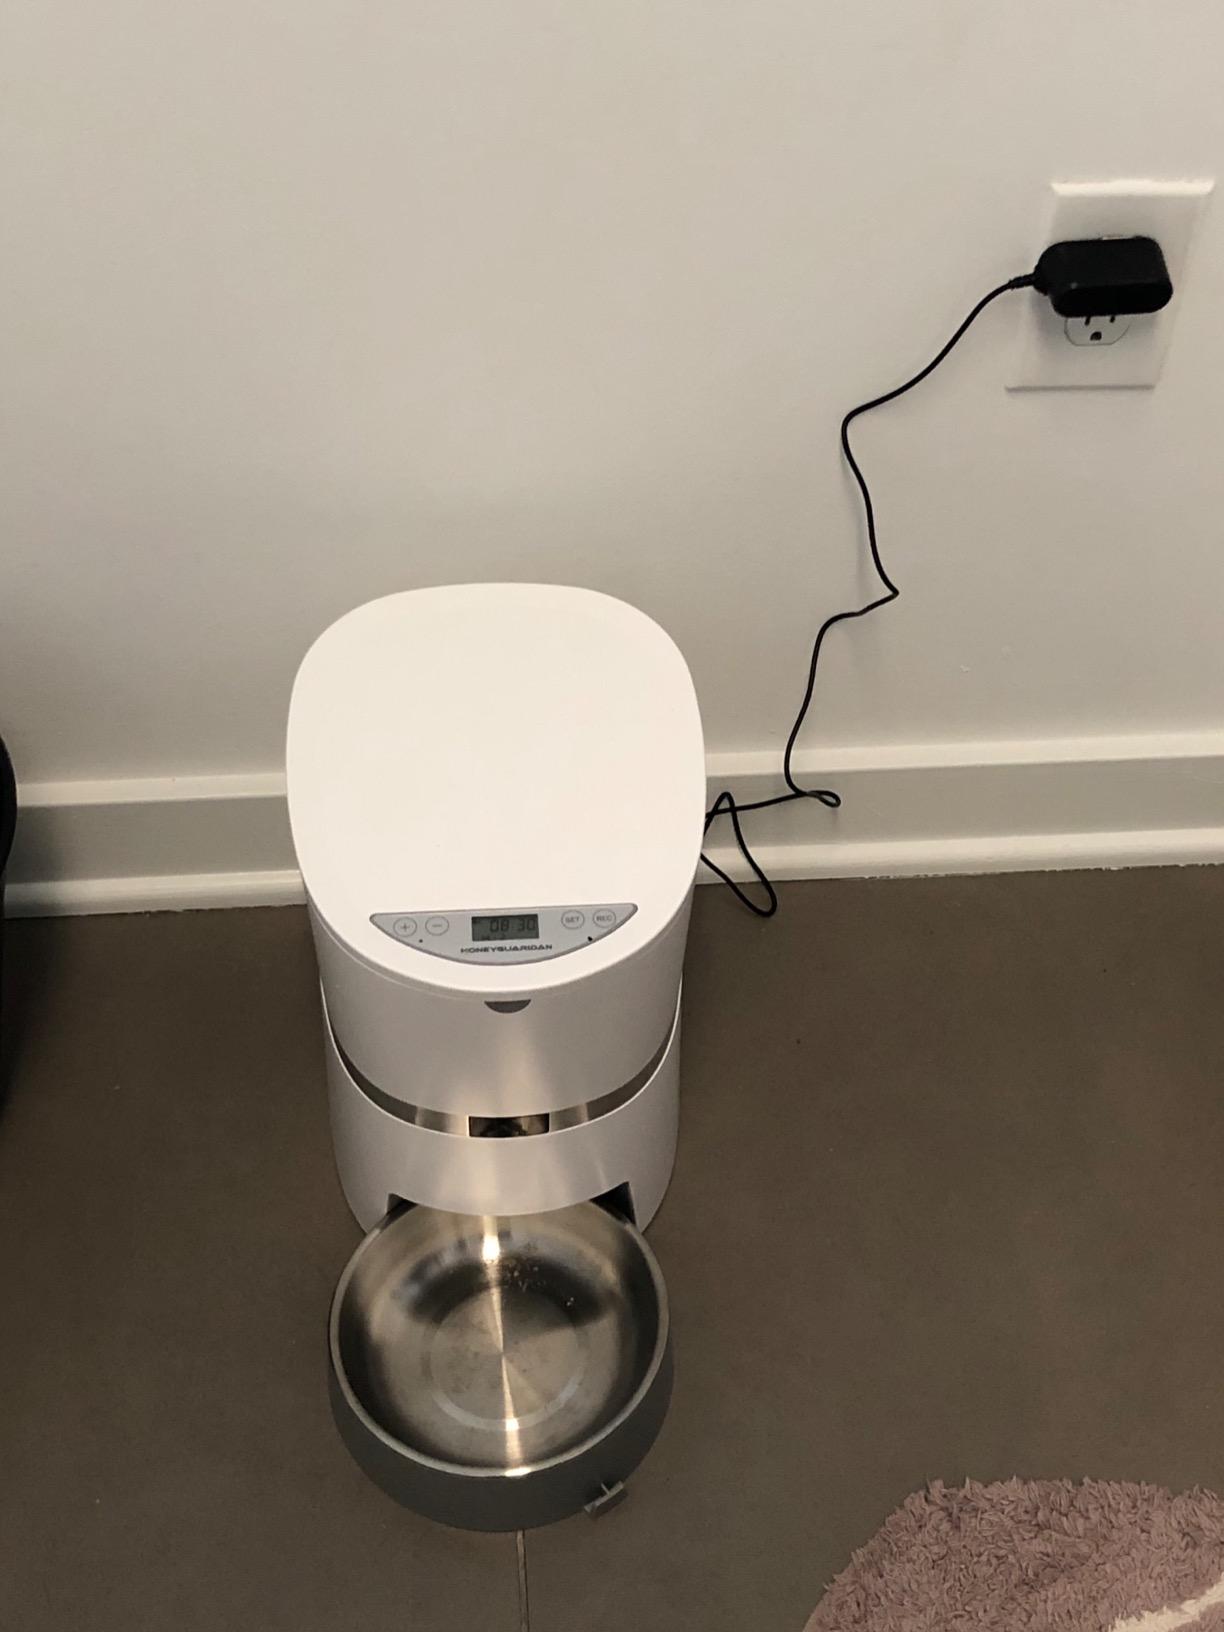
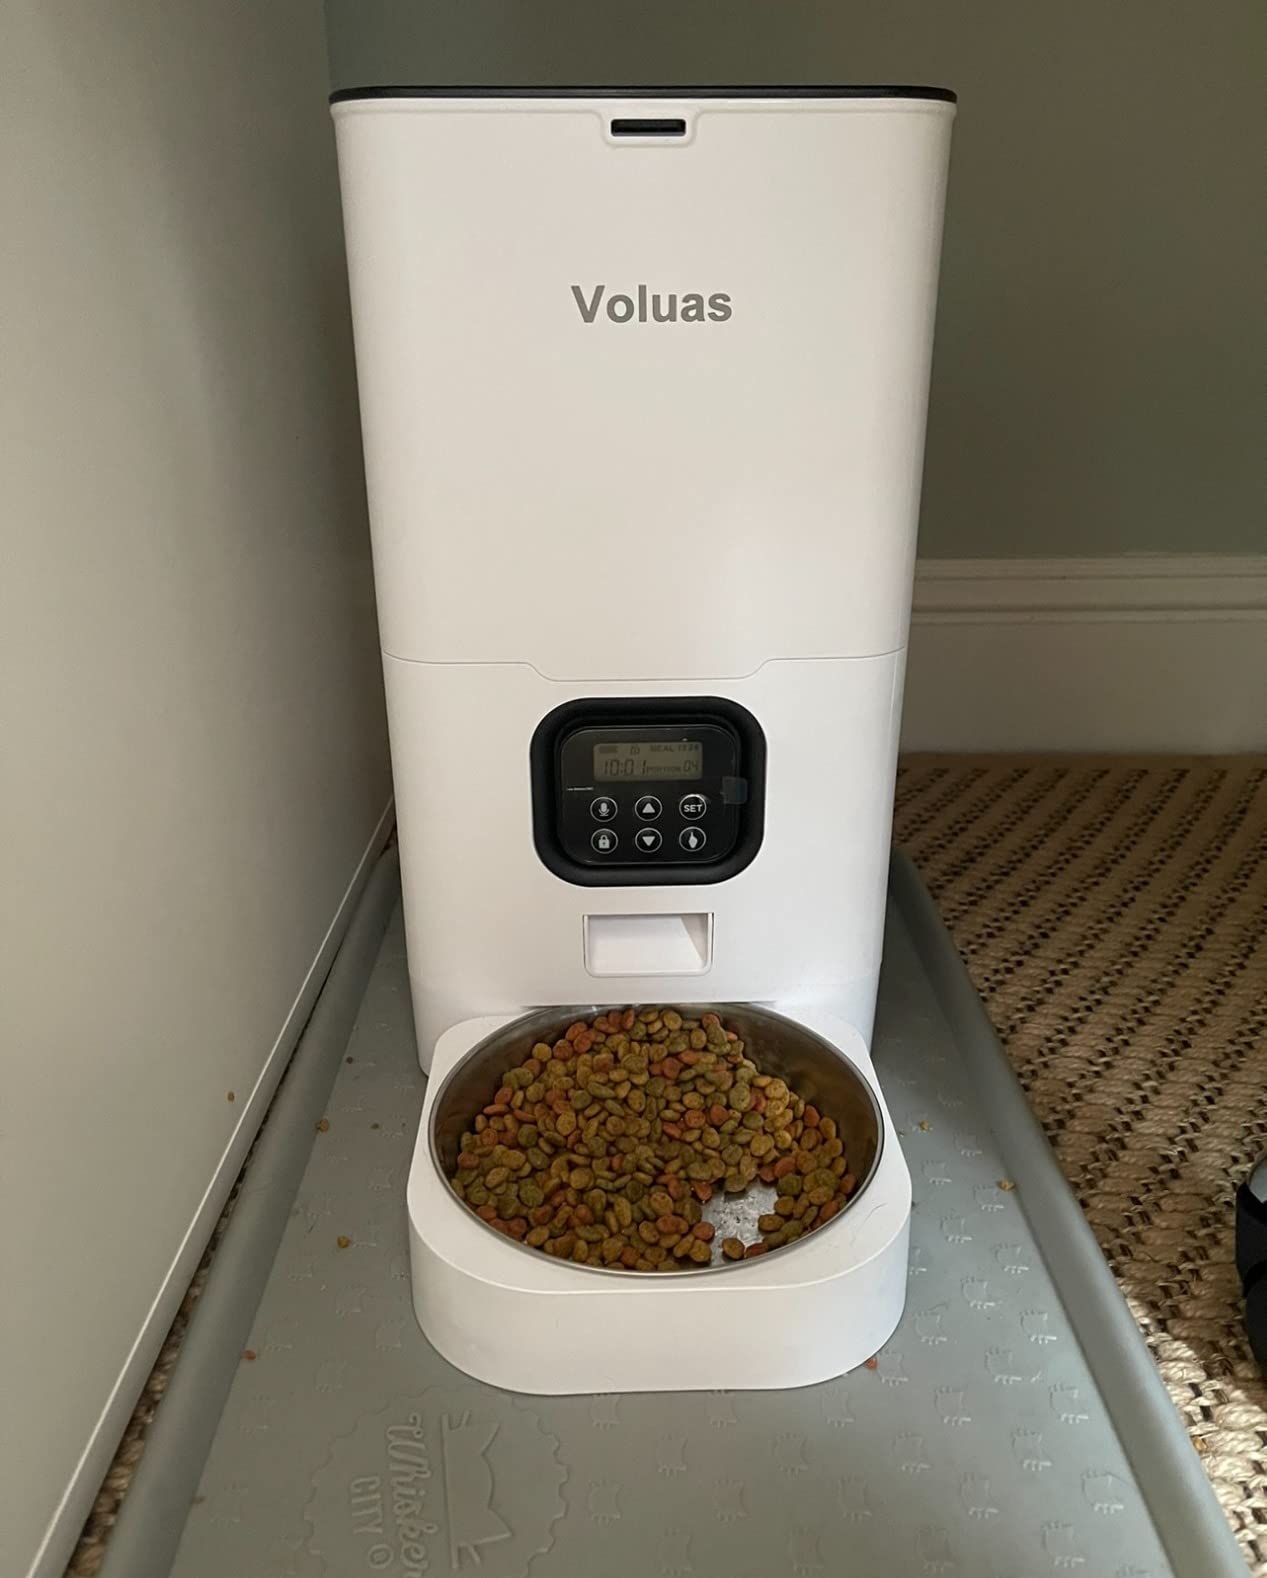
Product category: items_feeder
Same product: no